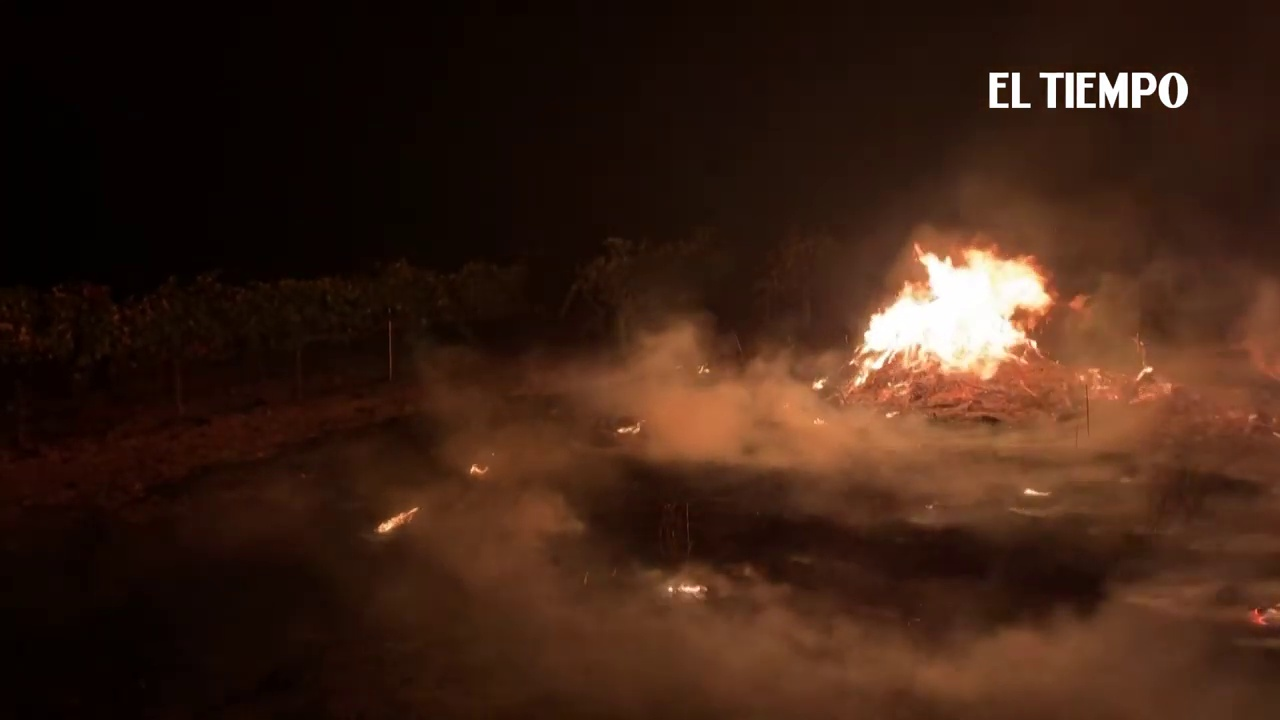
Fire: yes
Smoke: yes